Jilin Yuwen High School

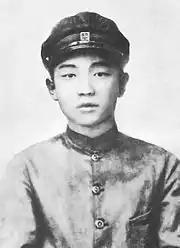
Kim Il-sung during his time in Yuwen Middle School

North Korean president Kim Il Sung attended the school for two and a half years starting from 1927. The school was described as the most progressive in the city of Jilin. Kim organized protests against "reactionary teachers" and Japanese-made goods in 1928. Kim was part of the South Manchurian Communist Youth Association there in 1929. Kim was arrested in the spring of 1929 and was consequentially expelled from the school.